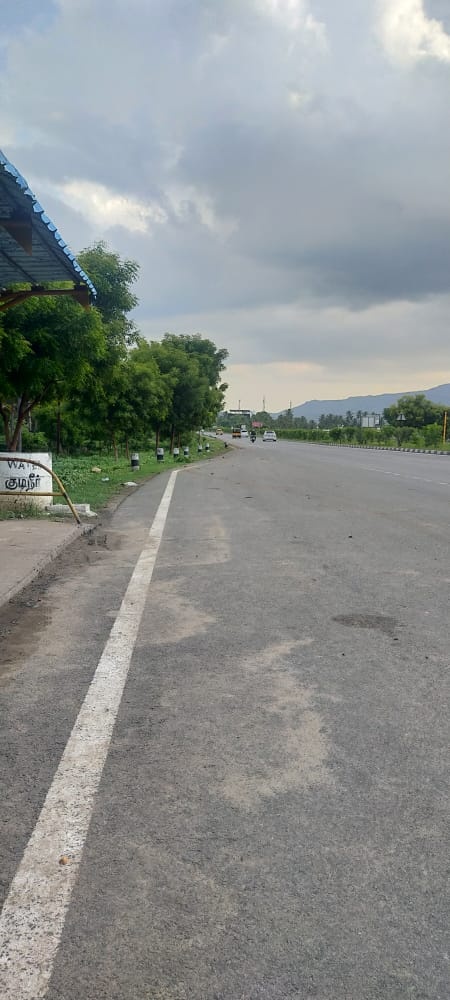
Road in high way